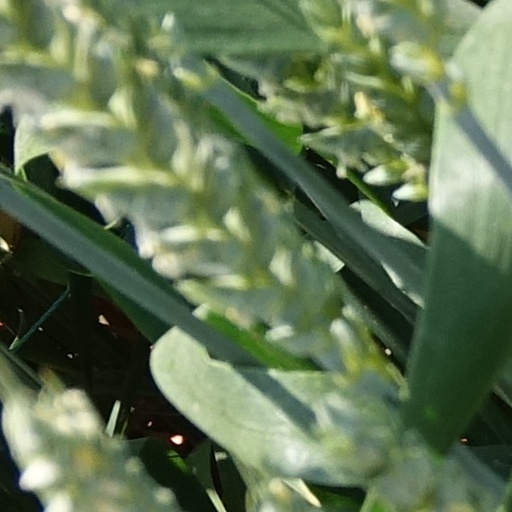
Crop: wheat